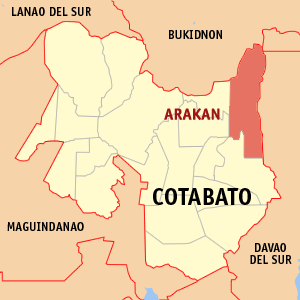
Arakan est une localité de la province de Cotabato, aux Philippines. En 2015, elle compte 48 228 habitants.